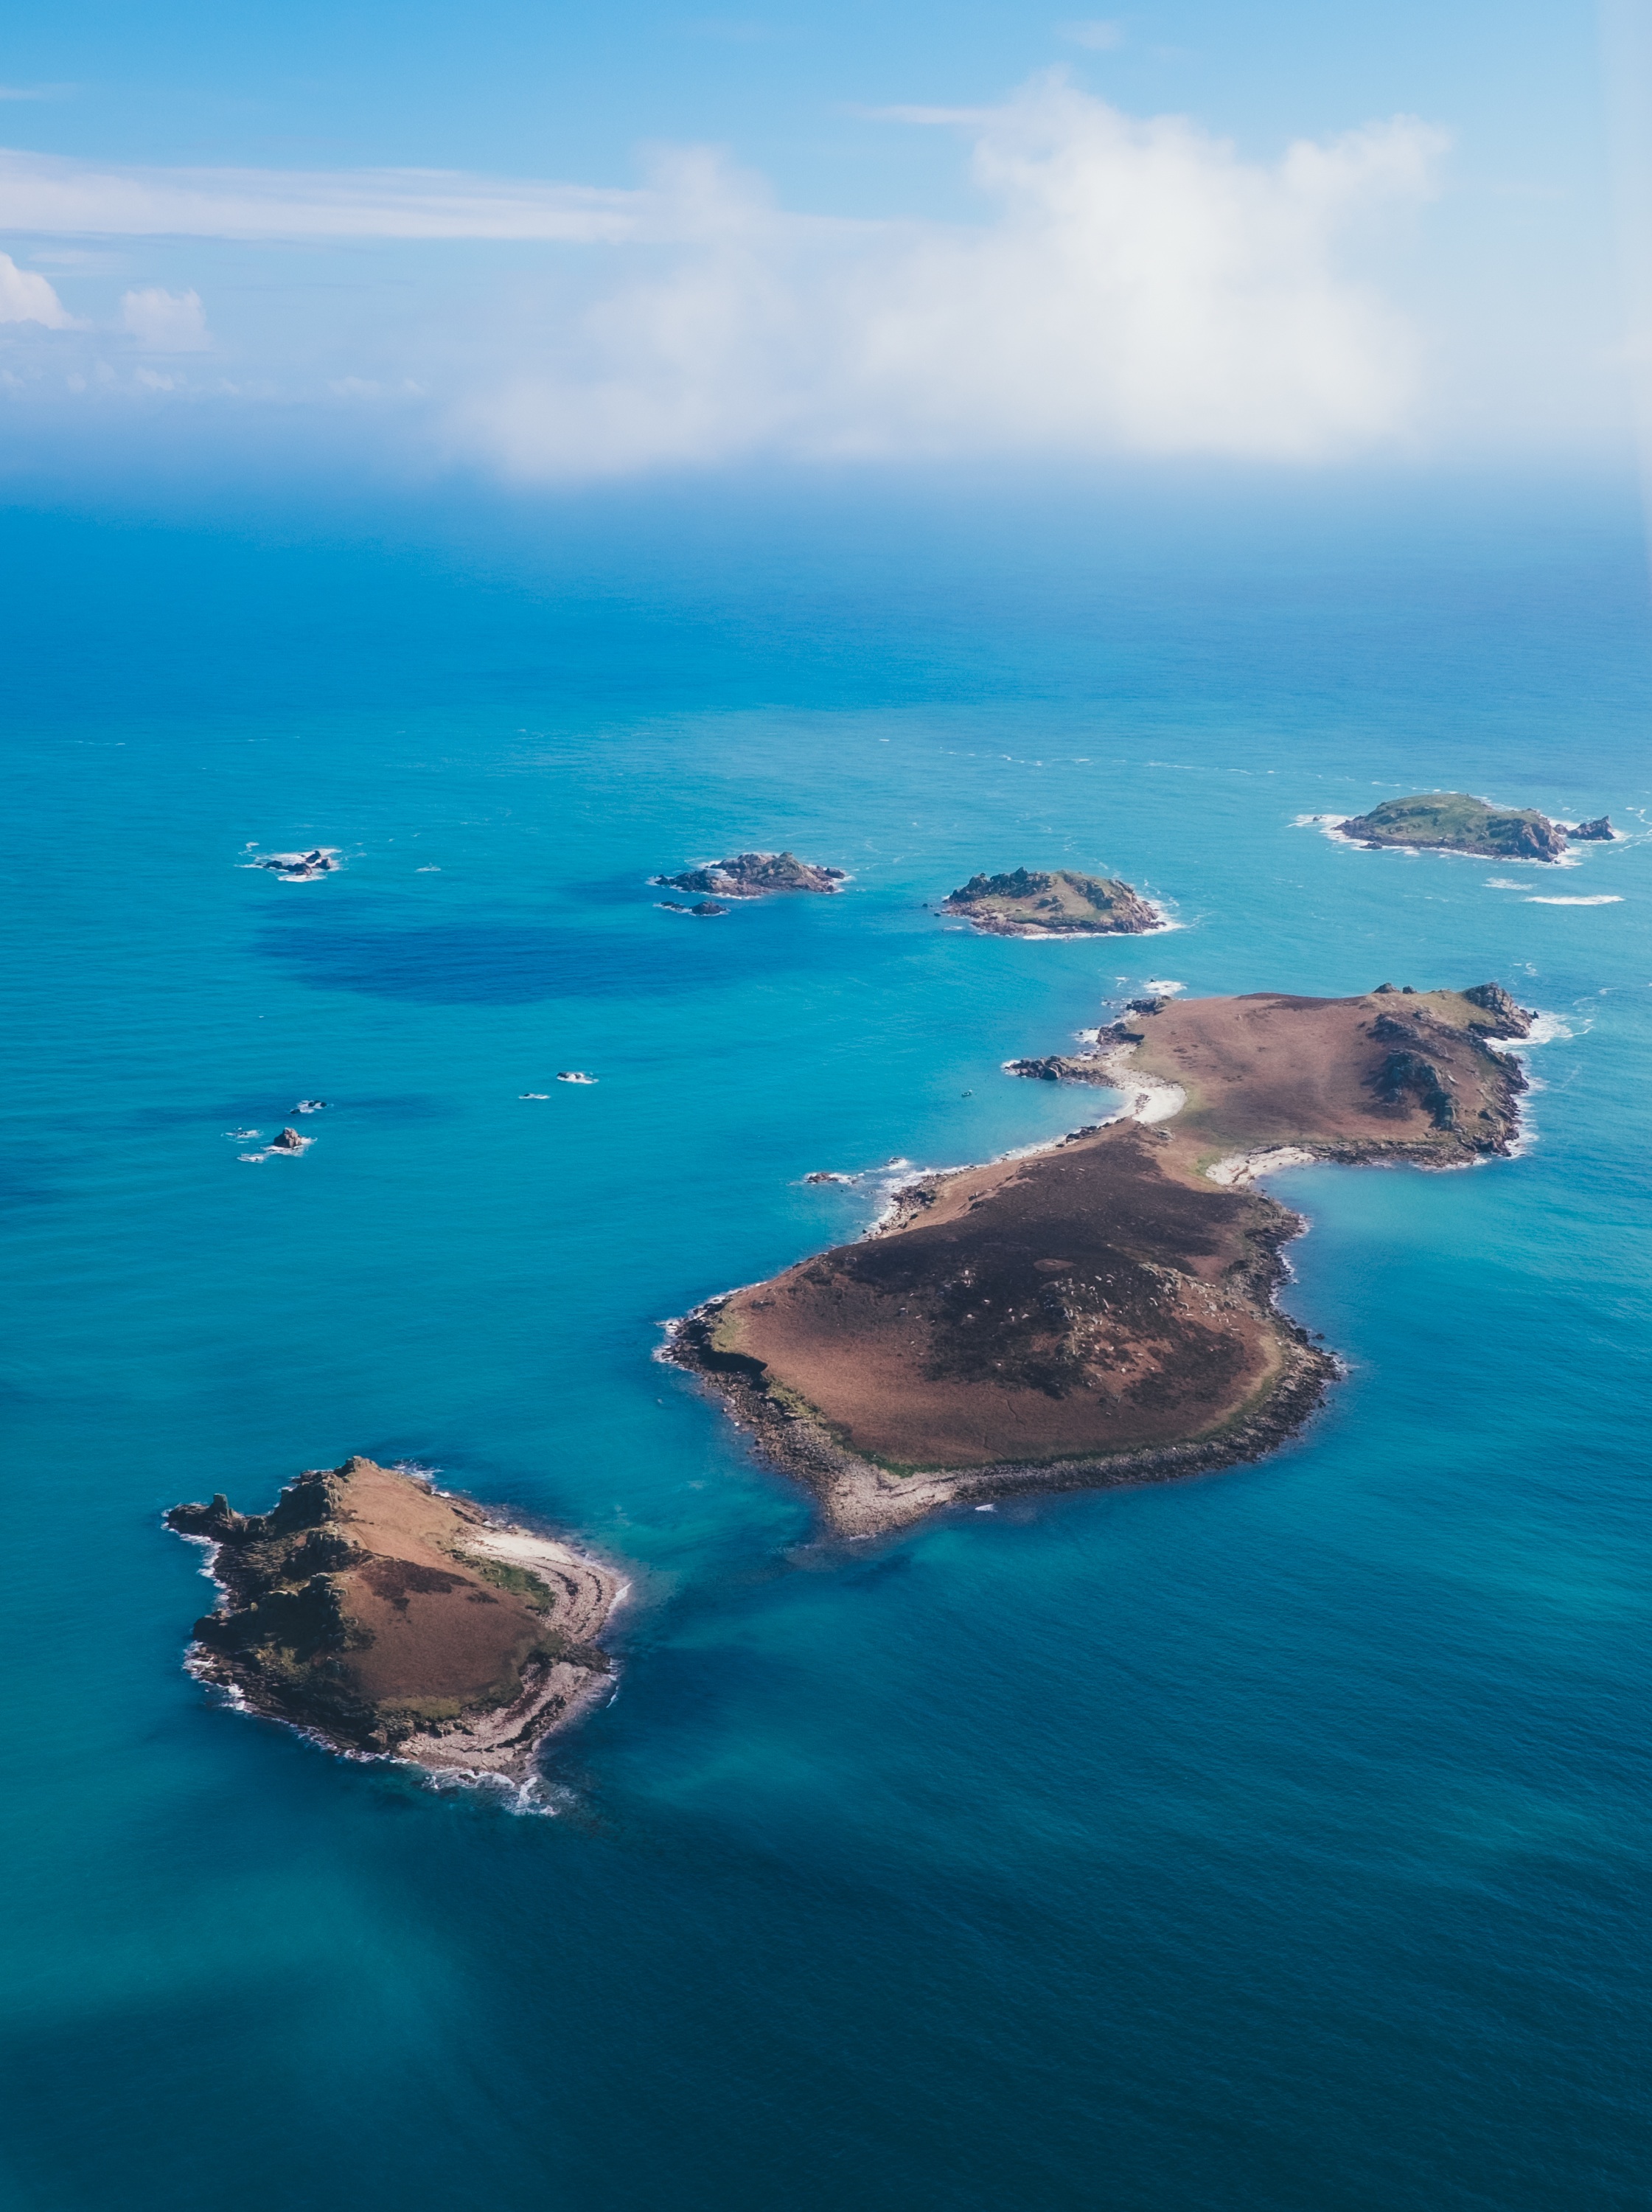
beach, sea, coast, water, ocean, horizon, cloud, shore, cliff, bay, island, blue, terrain, body of water, archipelago, cape, islet, landform, geographical feature